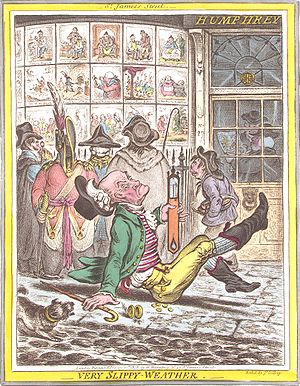
James Gillray / Eksempler på Gillrays satire
James Gillray var en britisk karikaturtegner og grafiker, der er kendt for sine politiske og satiriske billeder især fra 1792 til 1810.